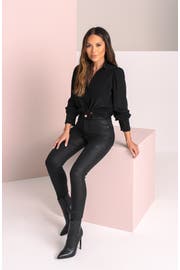
channel effortless modern cool in this silky button front top complete with a minimalist band collar